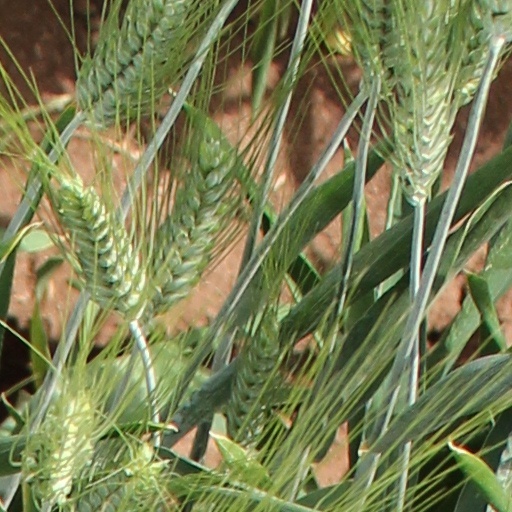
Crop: wheat